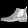
Label: Ankle boot